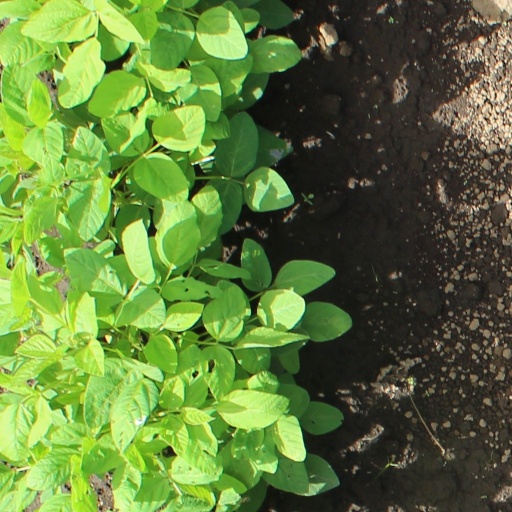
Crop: soybean